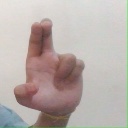
अक्षर: आ